Florence Roberts (actress, born 1871)

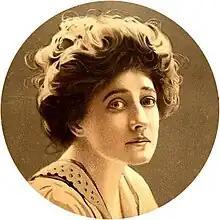
Florence Roberts 1906

She toured plays in the Western United States but seldom to New York. After World War I she toured South Africa in the stage adaptation of "Mrs. Wiggs of the Cabbage Patch". After returning to the United States she appeared in a few silent films then retired. She died in Los Angeles in 1927, aged 56, after emergency surgery.